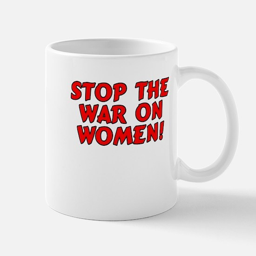
stop the war on women !